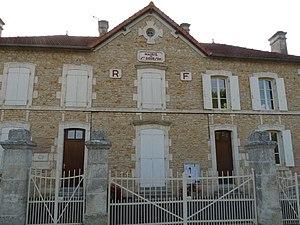
Mairie de St-Gourson, Charente, France
Saint-Gourson est une commune du Sud-Ouest de la France, située dans le département de la Charente.